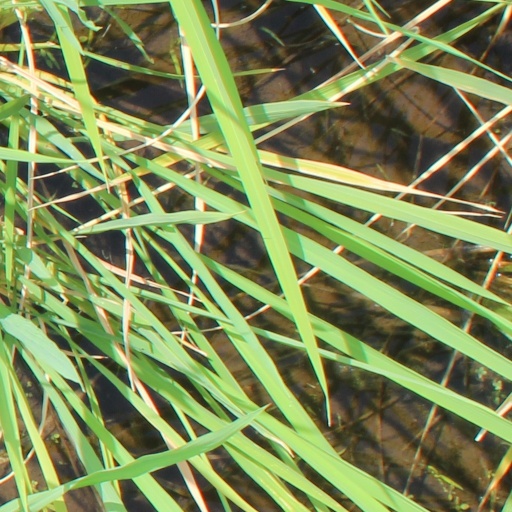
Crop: rice